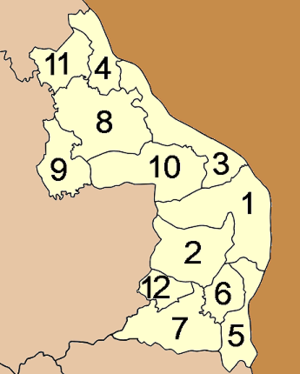
Nakhon Phanom est une province du nord-est de la Thaïlande. Sa capitale est la ville de Nakhon Phanom.